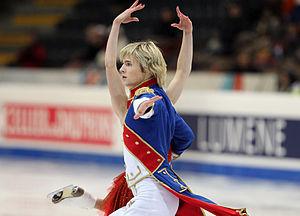
Pernelle Carron et Lloyd Jones aux CE 2011 à Berne
Pernelle Carron, est une danseuse sur glace française. Elle a eu trois partenaires: Édouard Dezutter, Matthieu Jost puis Lloyd Jones.